Piaggio Sfera

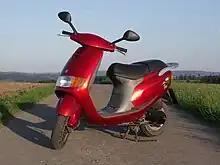
Sfera 125 (second series)

A completely new version of the Sfera was introduced in 1995. Alongside the 50 version, the 125 version with a four-stroke engine from the "Piaggio Four Stroke" family made its debut. The Sfera 125 differed from the 50 in the presence of the top box in the standard color and the wider saddle and footpegs. It remained unchanged until 1998, the year in which the Sfera went out of production without being replaced. The more recent Piaggio Fly is considered its natural heir.